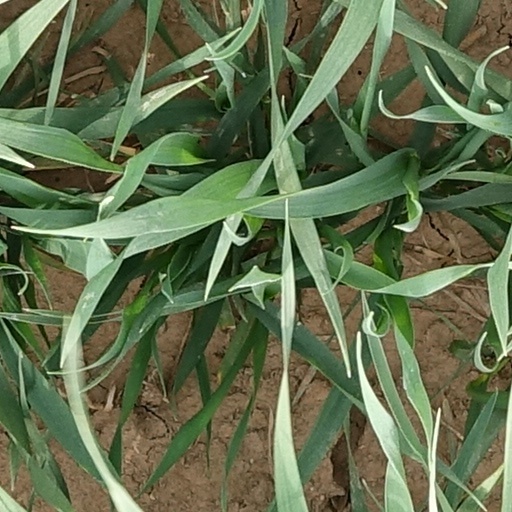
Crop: wheat